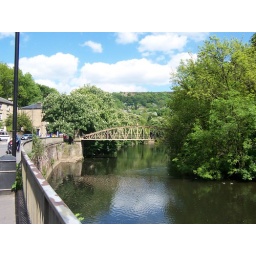
Jubilee bridge from up river in Matlock